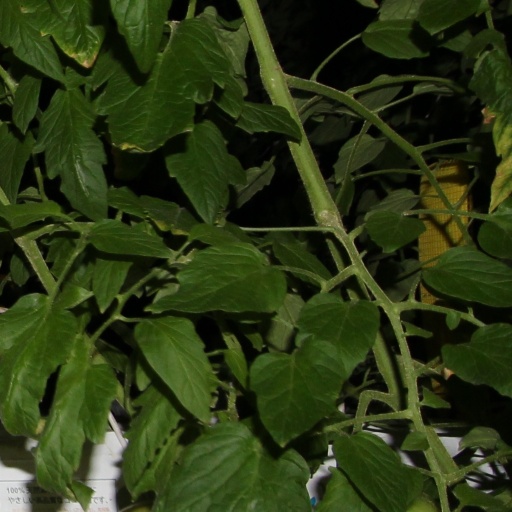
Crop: tomato